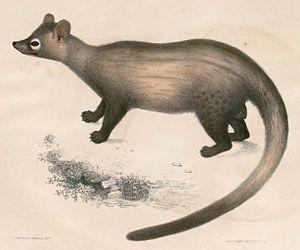
La Civette palmiste hermaphrodite est un mammifère carnivore de la famille des viverridés.